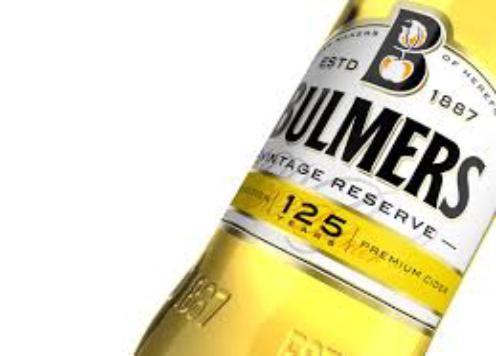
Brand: H. P. Bulmer-2
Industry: Food